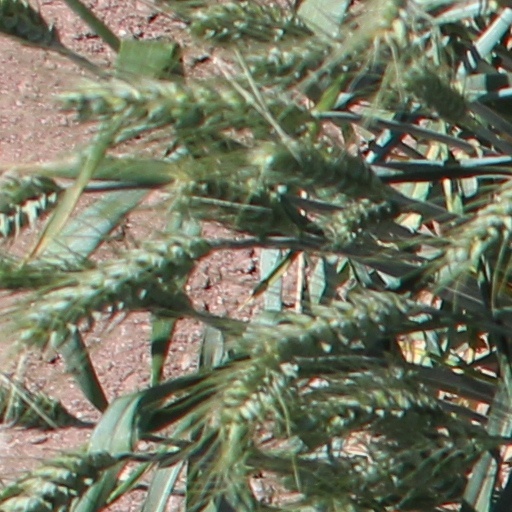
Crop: wheat